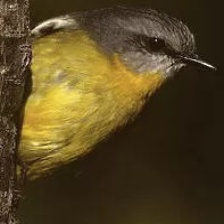
Species: EASTERN YELLOW ROBIN
Scientific name: EOPSALTRIA AUSTRALIS
ImageNet parent category: robin